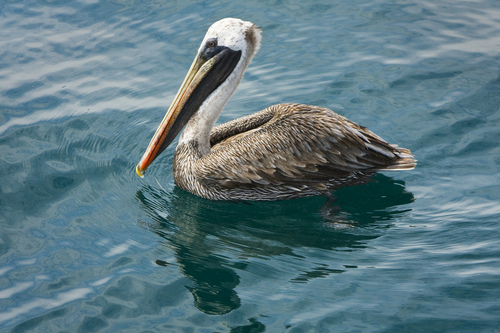
a water bird that has a gigantic beak that it holds close to its long neck.
this bird has a brown body with a white head and pointed beak.
a large bird with a long bill, and a white crowna larger sized bird that has a very large bill
this large water bird is brown with a large pouched bill and a mostly white head and neck.
the bird swimming in the water has a large long been and multicolored feathers.
this large bird has a long bill, white crown, and brown wings.
a brown bird in the water with a long beak floating in the water
this bird has wings that are brown and has a long orange bill
this bird has a white crown, brown primaries, and a white throat.
Species: Brown Pelican